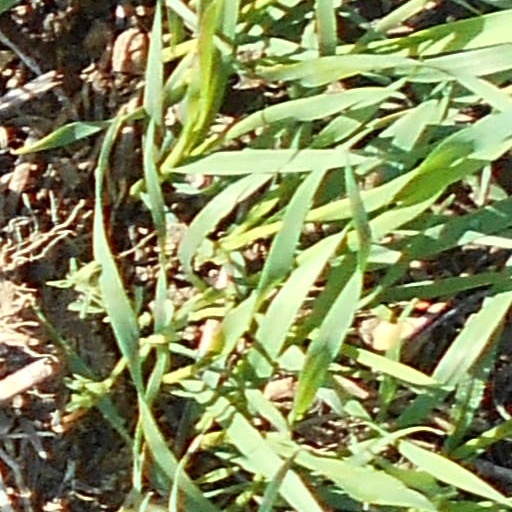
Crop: wheat